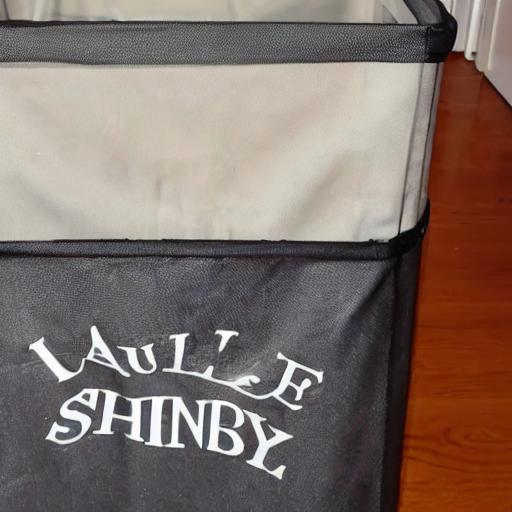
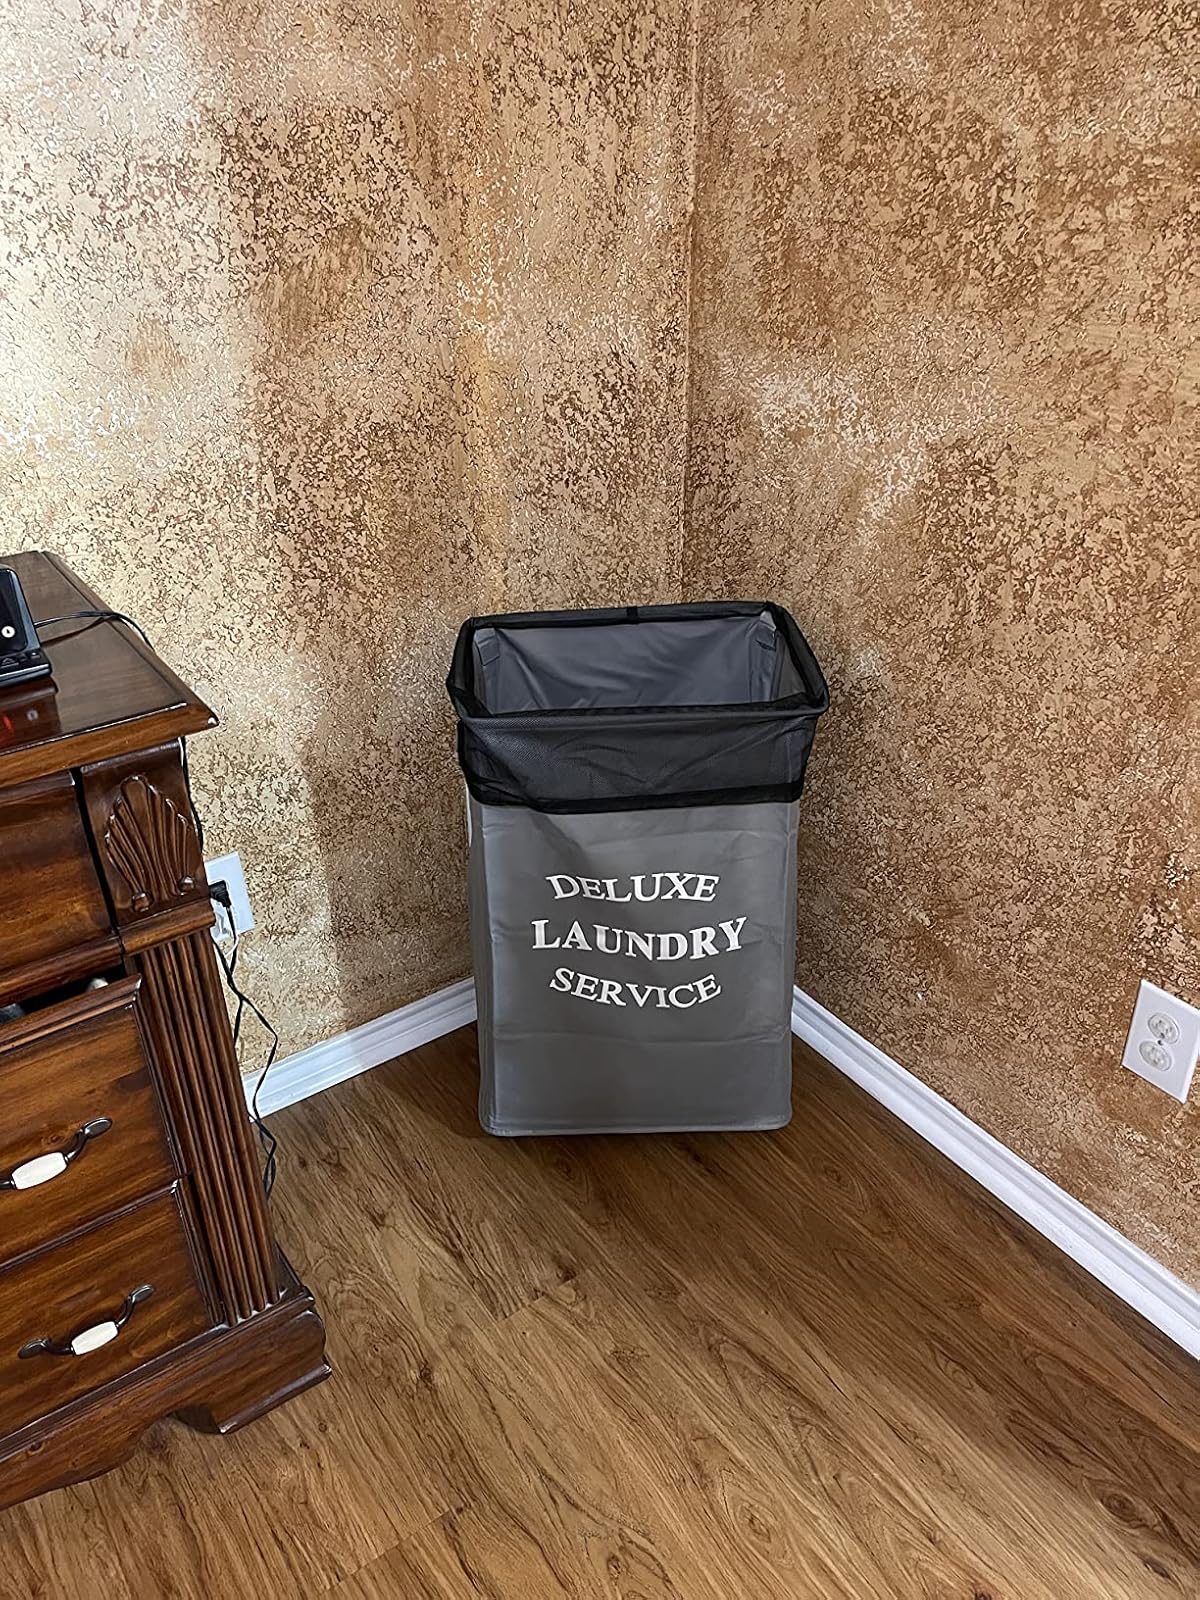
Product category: items_hamper
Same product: no